Battle of Yelets

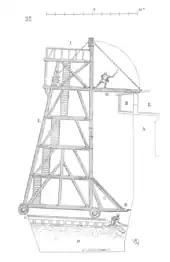

The Cossacks approached Yelets on 16 July. They set up camp on the banks of the Yelets and Lunka rivers. Preparations for the assault lasted for several days: the Cossacks were making tura (wooden mobile towers) to be brought under the walls of the fortress. The garrison of the city tried to prevent this by carrying out raids. During one of these raids, the Muscovites were ambushed by the Cossacks and suffered heavy losses.